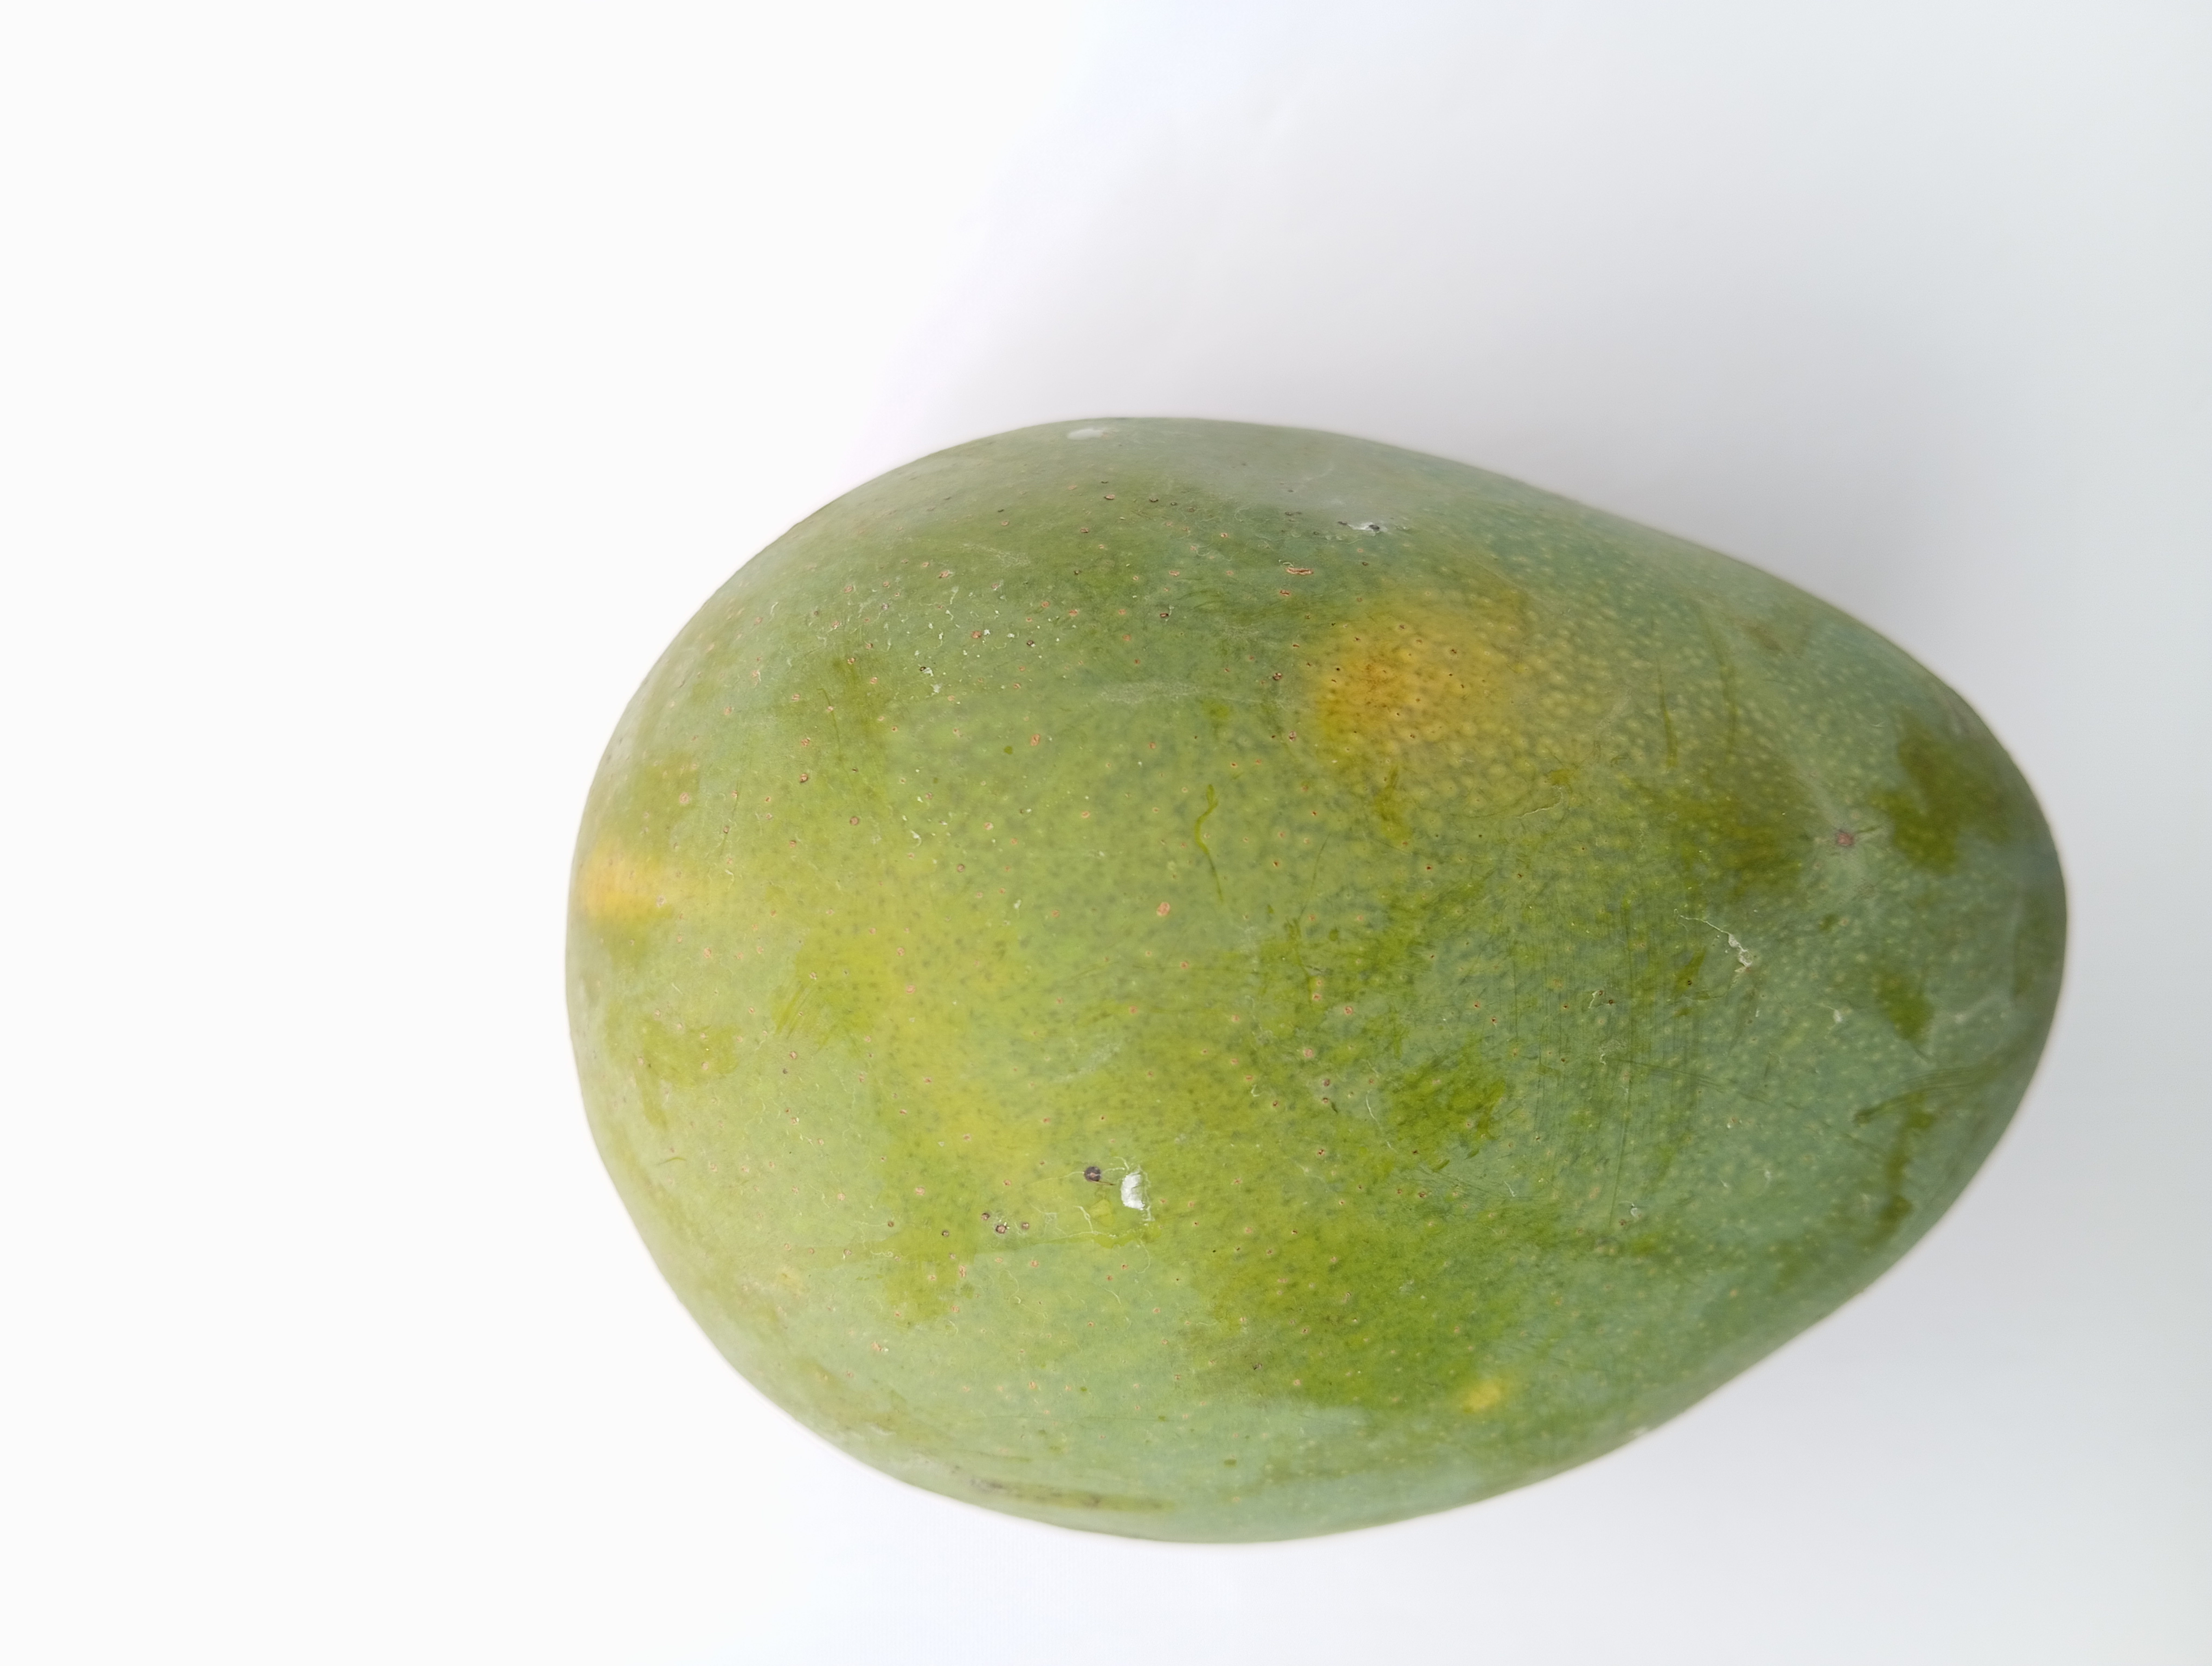
Mango variety: Himsagar